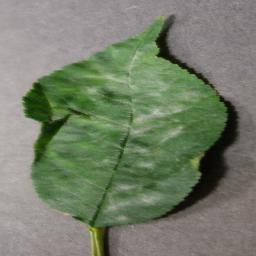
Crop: cherry
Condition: (including_sour)_powdery_mildew